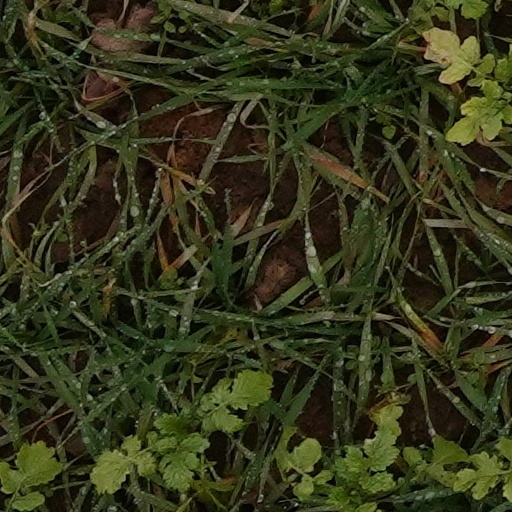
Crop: wheat